Dynamo 7.0

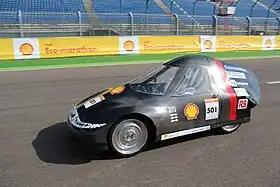

The Dynamo 7.0 is the seventh generation car run by DTU Roadrunners to compete in the Urban Concept class in the Shell Eco-marathon Europe. The car is developed by students at the Technical University of Denmark with the single purpose of achieving the best fuel economy as possible.